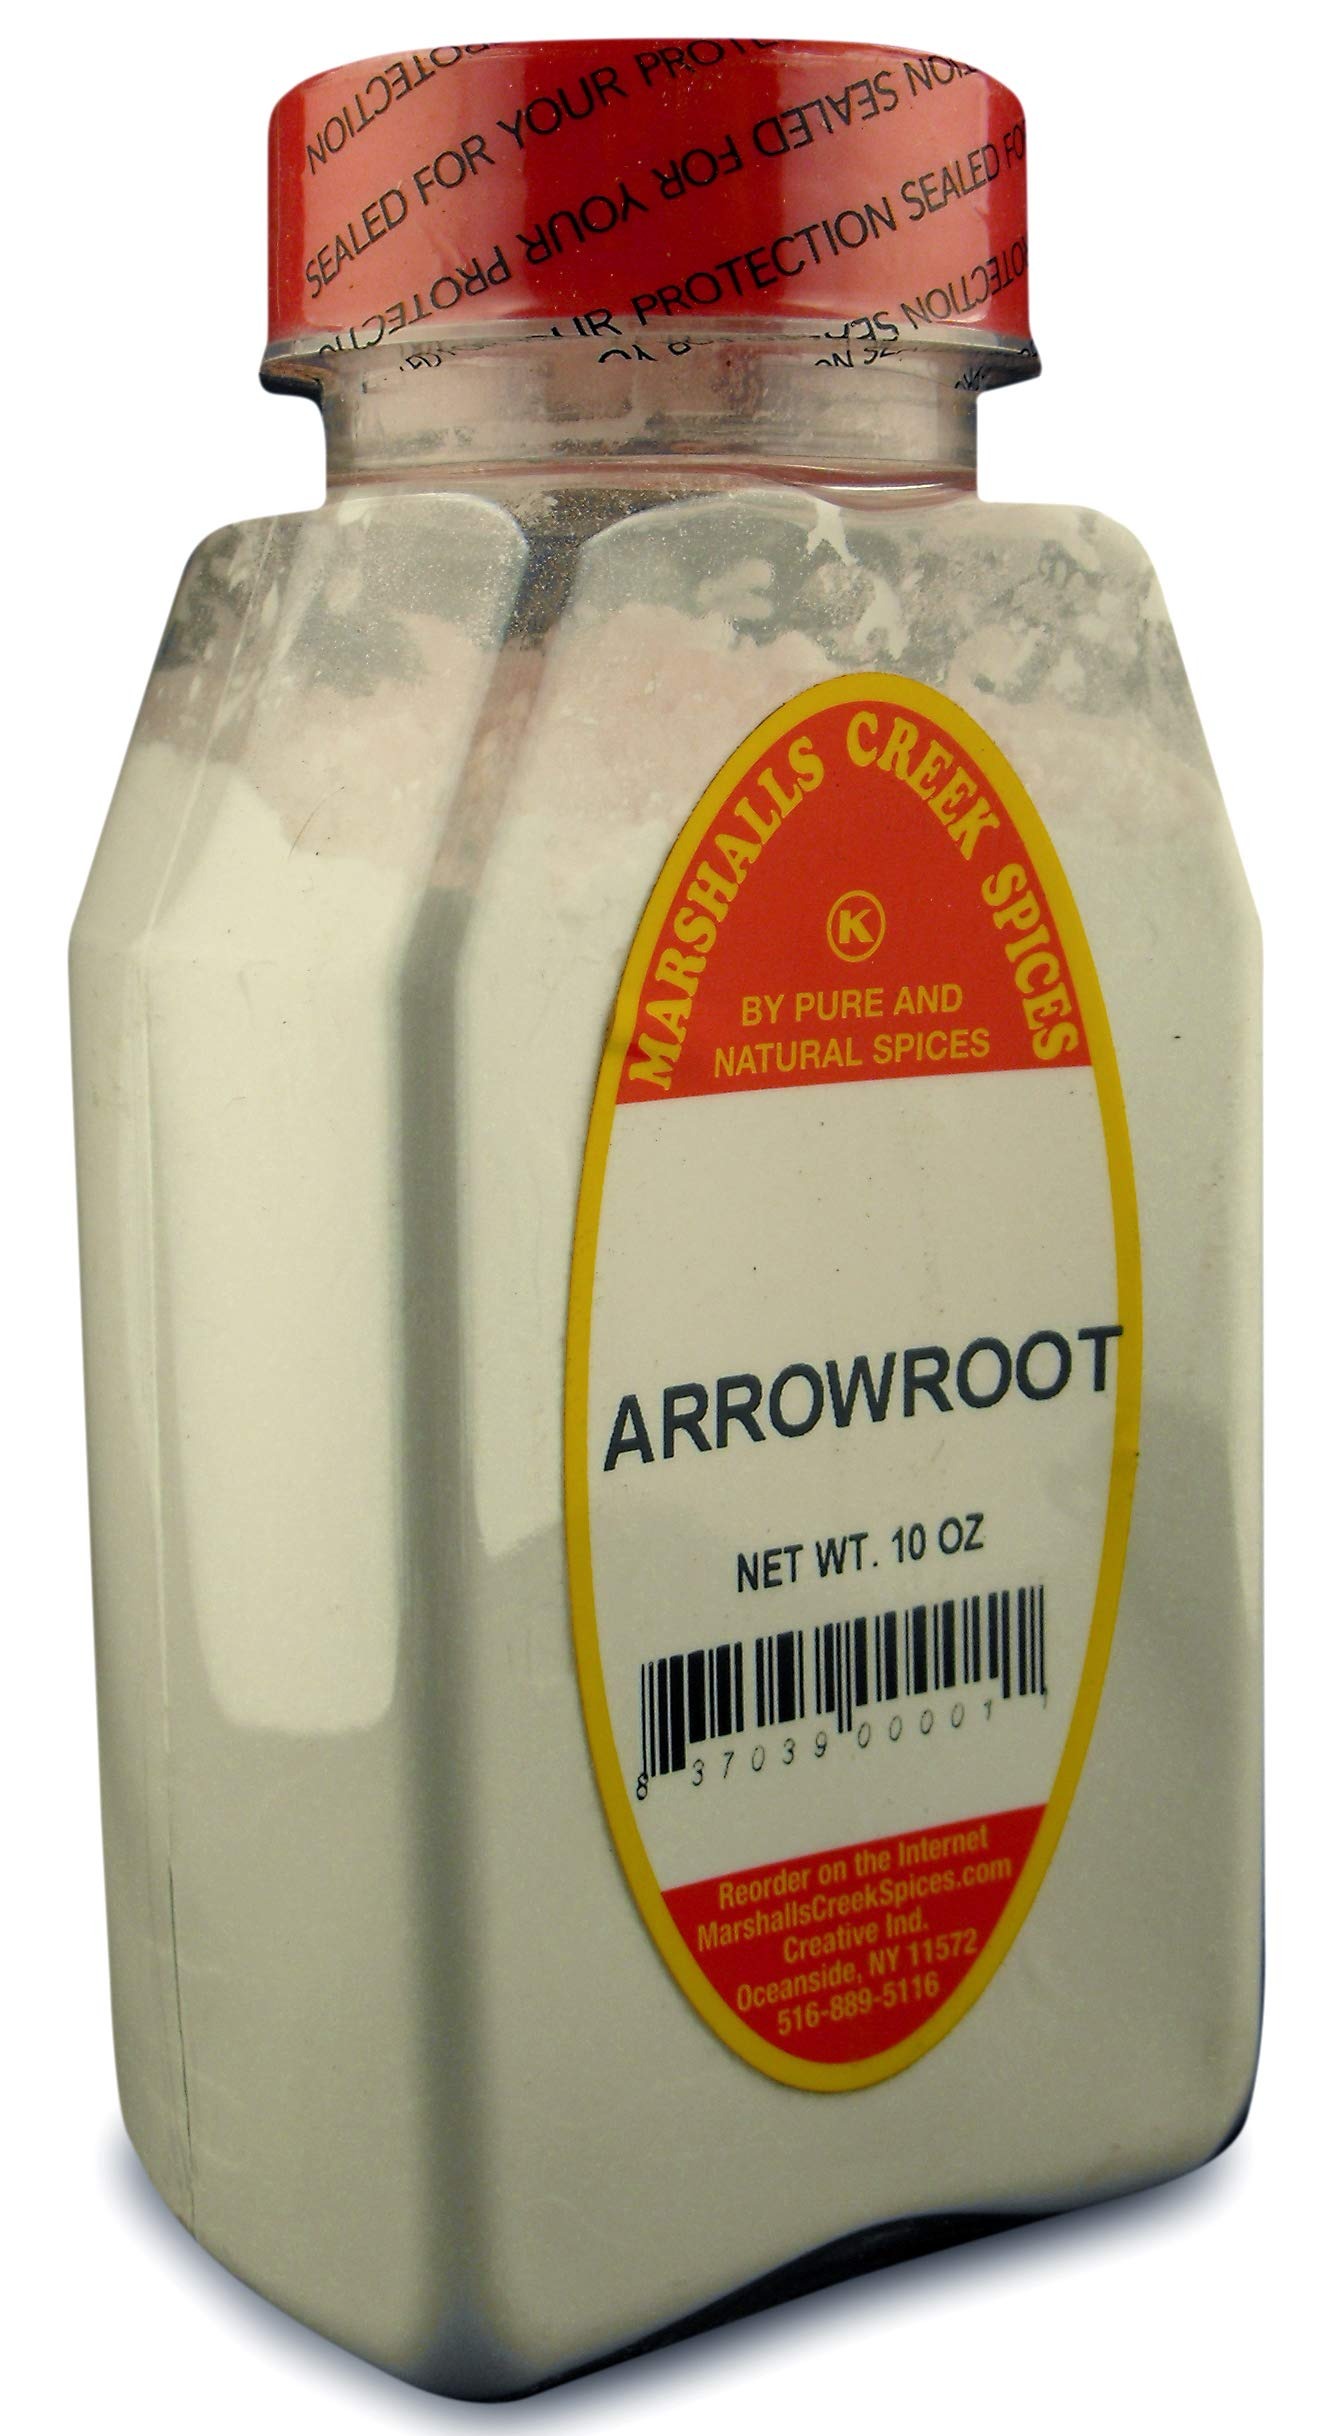
Item Name: Marshalls Creek Spices Arrowroot 10 oz …
Bullet Point 1: Marshalls Creek Spices buys in small quantities and packs weekly providing the freshest spices possible. Fresher spices means more flavor and a longer shelf life.
Bullet Point 2: No Fillers - No MSG
Bullet Point 3: All Natural & Kosher
Bullet Point 4: Flat Rate Shipping Per Order. No Limit
Product Description: Ingredients: Arrowroot ground
Value: 10.0
Unit: Ounce

Price: 11.95